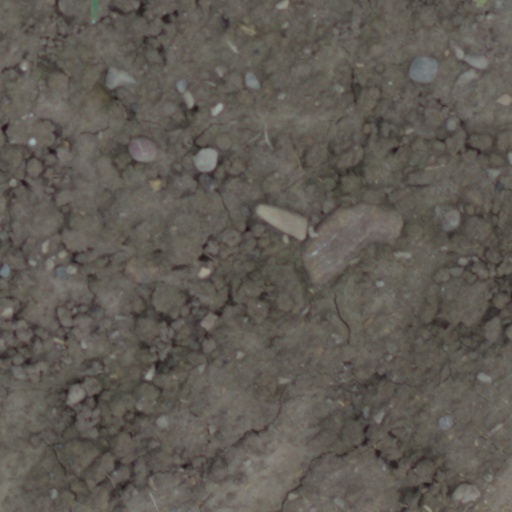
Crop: wheat